Northwestern University Library

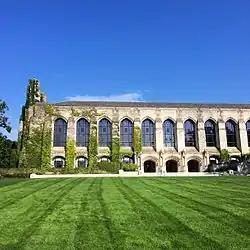
Deering Library

Northwestern University Libraries is the main academic library system of Northwestern University. Northwestern Libraries host a total of 8,198,268 printed or electronic volumes. In addition, its libraries contain 229,198 maps, 211,127 audio files, 103,377 printed journals, 196,716 electronic journals, 91,334 movies or videos, 36,989 manuscripts, 4.6 million microforms, and almost 99,000 periodicals. The University Library is the 14th-largest university library in North America based on total number of titles held.